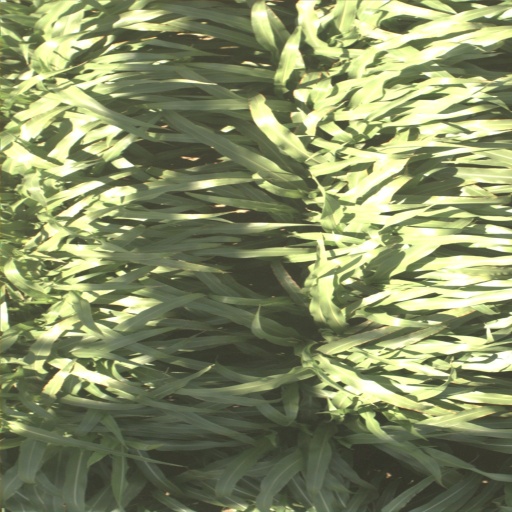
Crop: sorghum